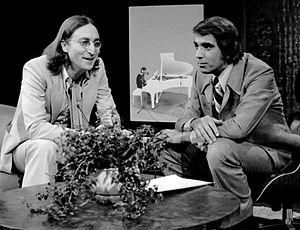
Young Americans est le neuvième album studio de David Bowie, sorti en mars 1975 chez RCA Records.
John Winston Ono Lennon [ d͡ʒɒn ˈlɛnən], né le 9 octobre 1940 à Liverpool et mort assassiné le 8 décembre 1980 à New York, est un auteur-compositeur-interprète, musicien et écrivain britannique.